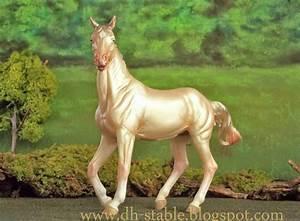
horse